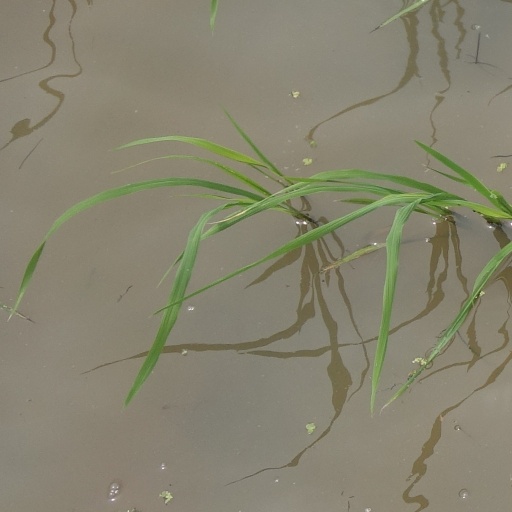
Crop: rice